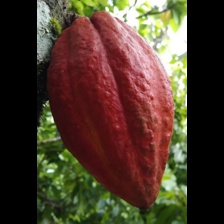
Label: sana